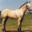
Label: horse